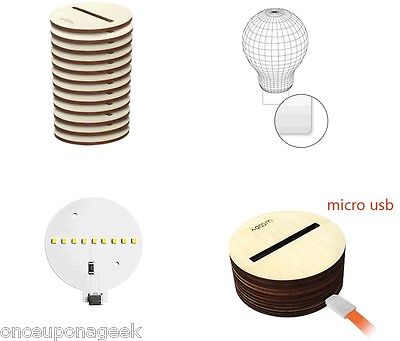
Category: lamp